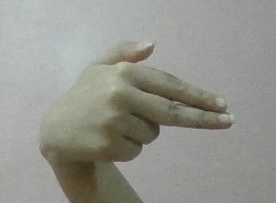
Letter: ghain